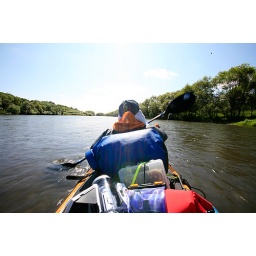
The following are the river descending by two person boat.